Columbia River

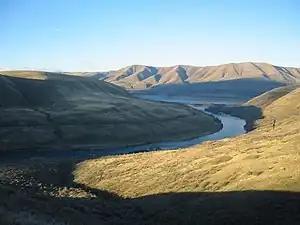
The Deschutes River at its confluence with the Columbia

Most of the Columbia's drainage basin (which, at , is about the size of France) lies roughly between the Rocky Mountains on the east and the Cascade Mountains on the west. In the United States and Canada the term watershed is often used to mean drainage basin. The term "Columbia Basin" is used to refer not only to the entire drainage basin but also to subsets of the river's watershed, such as the relatively flat and unforested area in eastern Washington bounded by the Cascades, the Rocky Mountains, and the Blue Mountains. Within the watershed are diverse landforms including mountains, arid plateaus, river valleys, rolling uplands, and deep gorges. Grand Teton National Park lies in the watershed, as well as parts of Yellowstone National Park, Glacier National Park, Mount Rainier National Park, and North Cascades National Park. Canadian National Parks in the watershed include Kootenay National Park, Yoho National Park, Glacier National Park, and Mount Revelstoke National Park. Hells Canyon, the deepest gorge in North America, and the Columbia Gorge are in the watershed. Vegetation varies widely, ranging from western hemlock and western redcedar in the moist regions to sagebrush in the arid regions. The watershed provides habitat for 609 known fish and wildlife species, including the bull trout, bald eagle, gray wolf, grizzly bear, and Canada lynx.